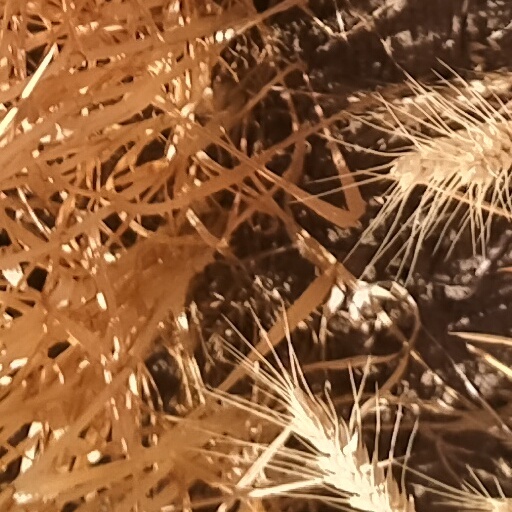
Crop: wheat